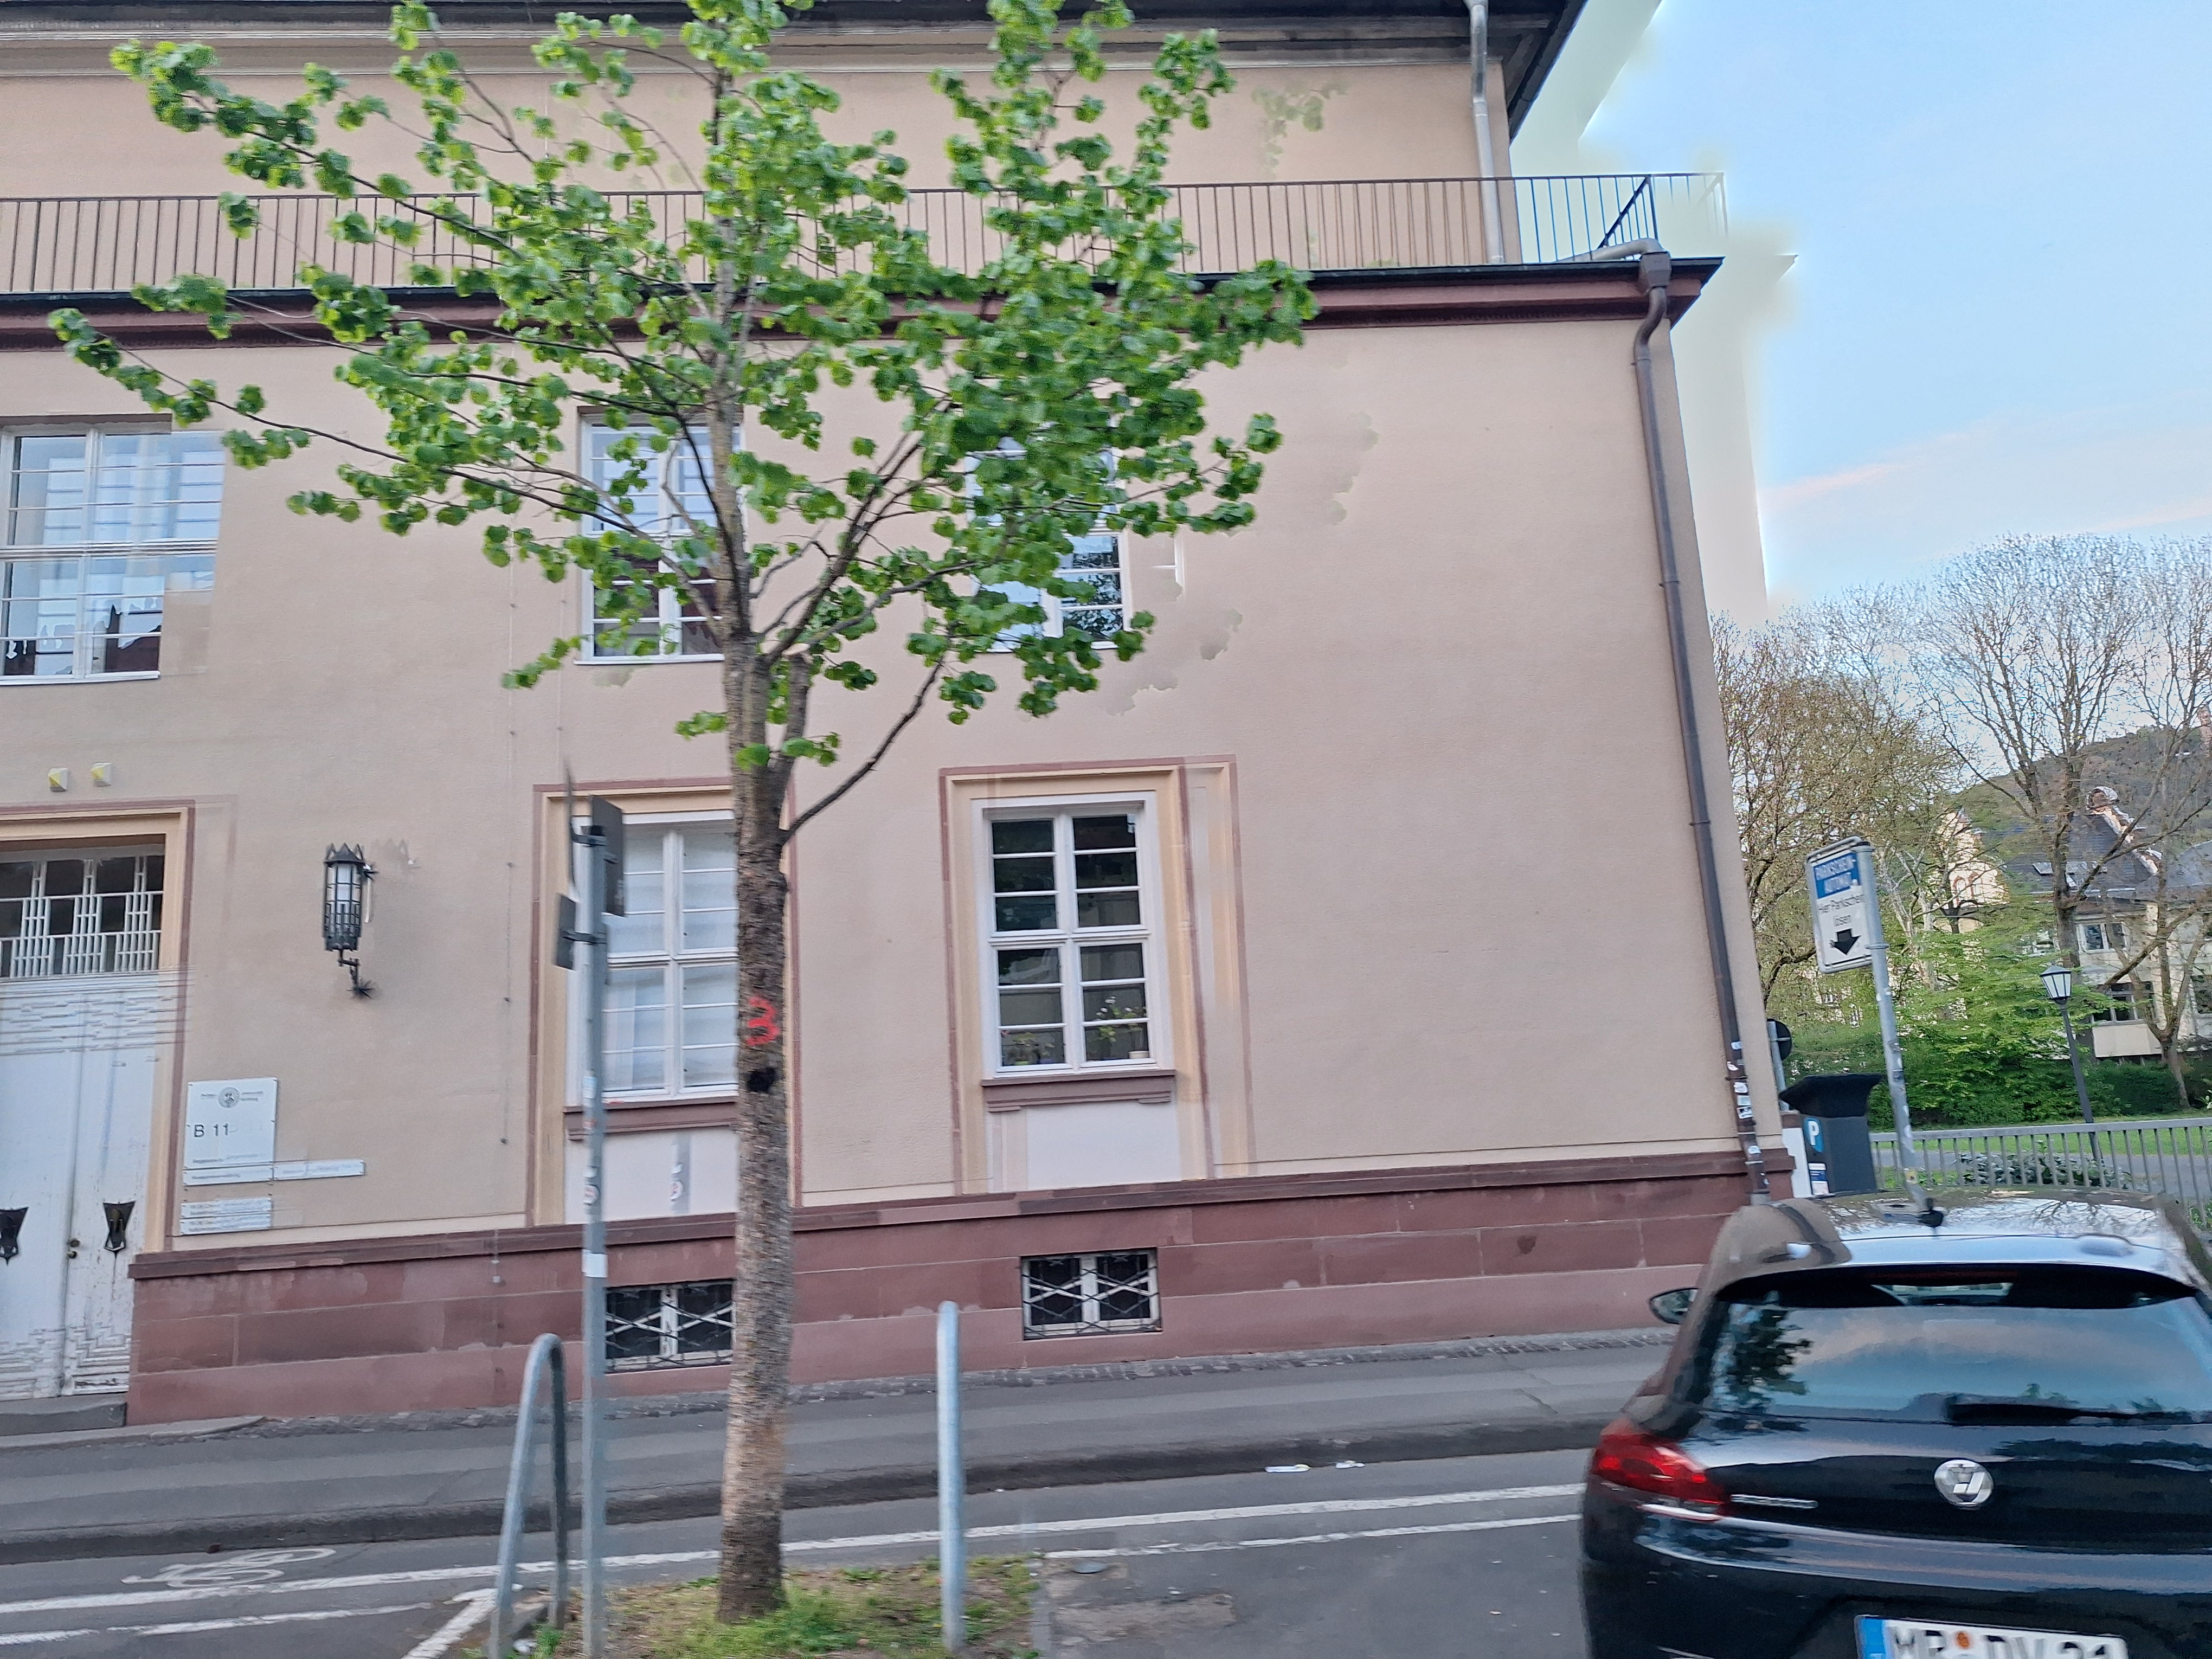
Building: Biegenstraße 11